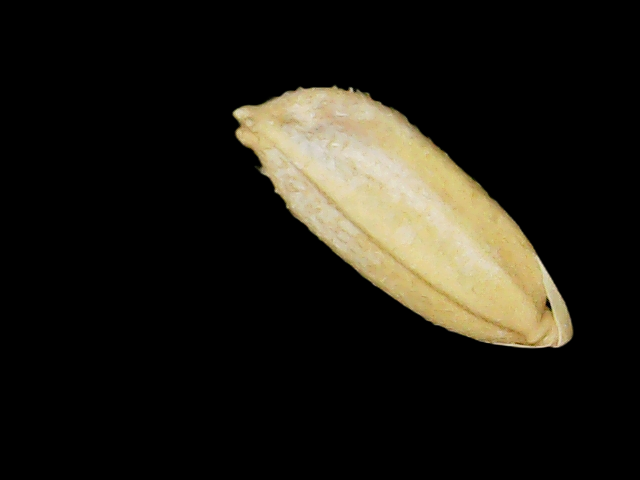
Rice variety: Binadhan10